M1 (Johannesburg)

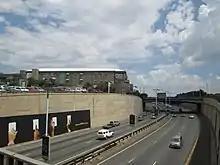
The M1 as it passes between the east and west campuses of the University of the Witwatersrand.

It continues north-east towards the city centre as a freeway, passing Ormonde and Booysens, and meets the M2 highway (Francis Oberholzer Freeway) at the Crown Interchange (which is immediately south-west of the Johannesburg CBD). The M1 then proceeds north-north-east through the leafy northern suburbs of Johannesburg such as Parktown, and the industrial area separating Sandton and Alexandra.